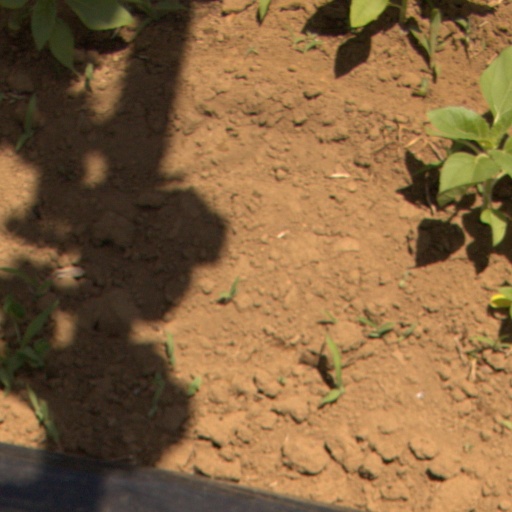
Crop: Jerusalem artichoke